Child labour

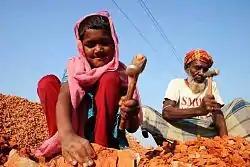
Child labour in Bangladesh

Child labour has been a consistent struggle for children in Brazil ever since Portuguese colonisation in the region began in 1500. Work that many children took part in was not always visible, legal, or paid. Free or slave labour was a common occurrence for many youths and was a part of their everyday lives as they grew into adulthood. Yet due to there being no clear definition of how to classify what a child or youth is, there has been little historical documentation of child labour during the colonial period. Due to this lack of documentation, it is hard to determine just how many children were used for what kinds of work before the nineteenth century. The first documentation of child labour in Brazil occurred during the time of indigenous societies and slave labour where it was found that children were forcibly working on tasks that exceeded their emotional and physical limits. Armando Dias, for example, died in November 1913 whilst still very young, a victim of an electric shock when entering the textile industry where he worked. Boys and girls were victims of industrial accidents on a daily basis.